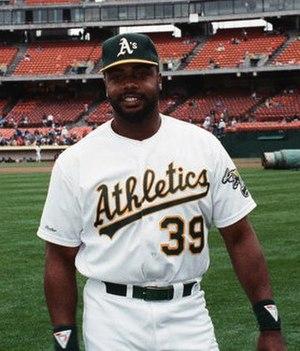
Dave Gene Parker est un ancien voltigeur de droite des Ligues majeures de baseball. Il a joué de 1973 à 1991, s'illustrant notamment avec les Pirates de Pittsburgh, les Reds de Cincinnati et les A's d'Oakland.